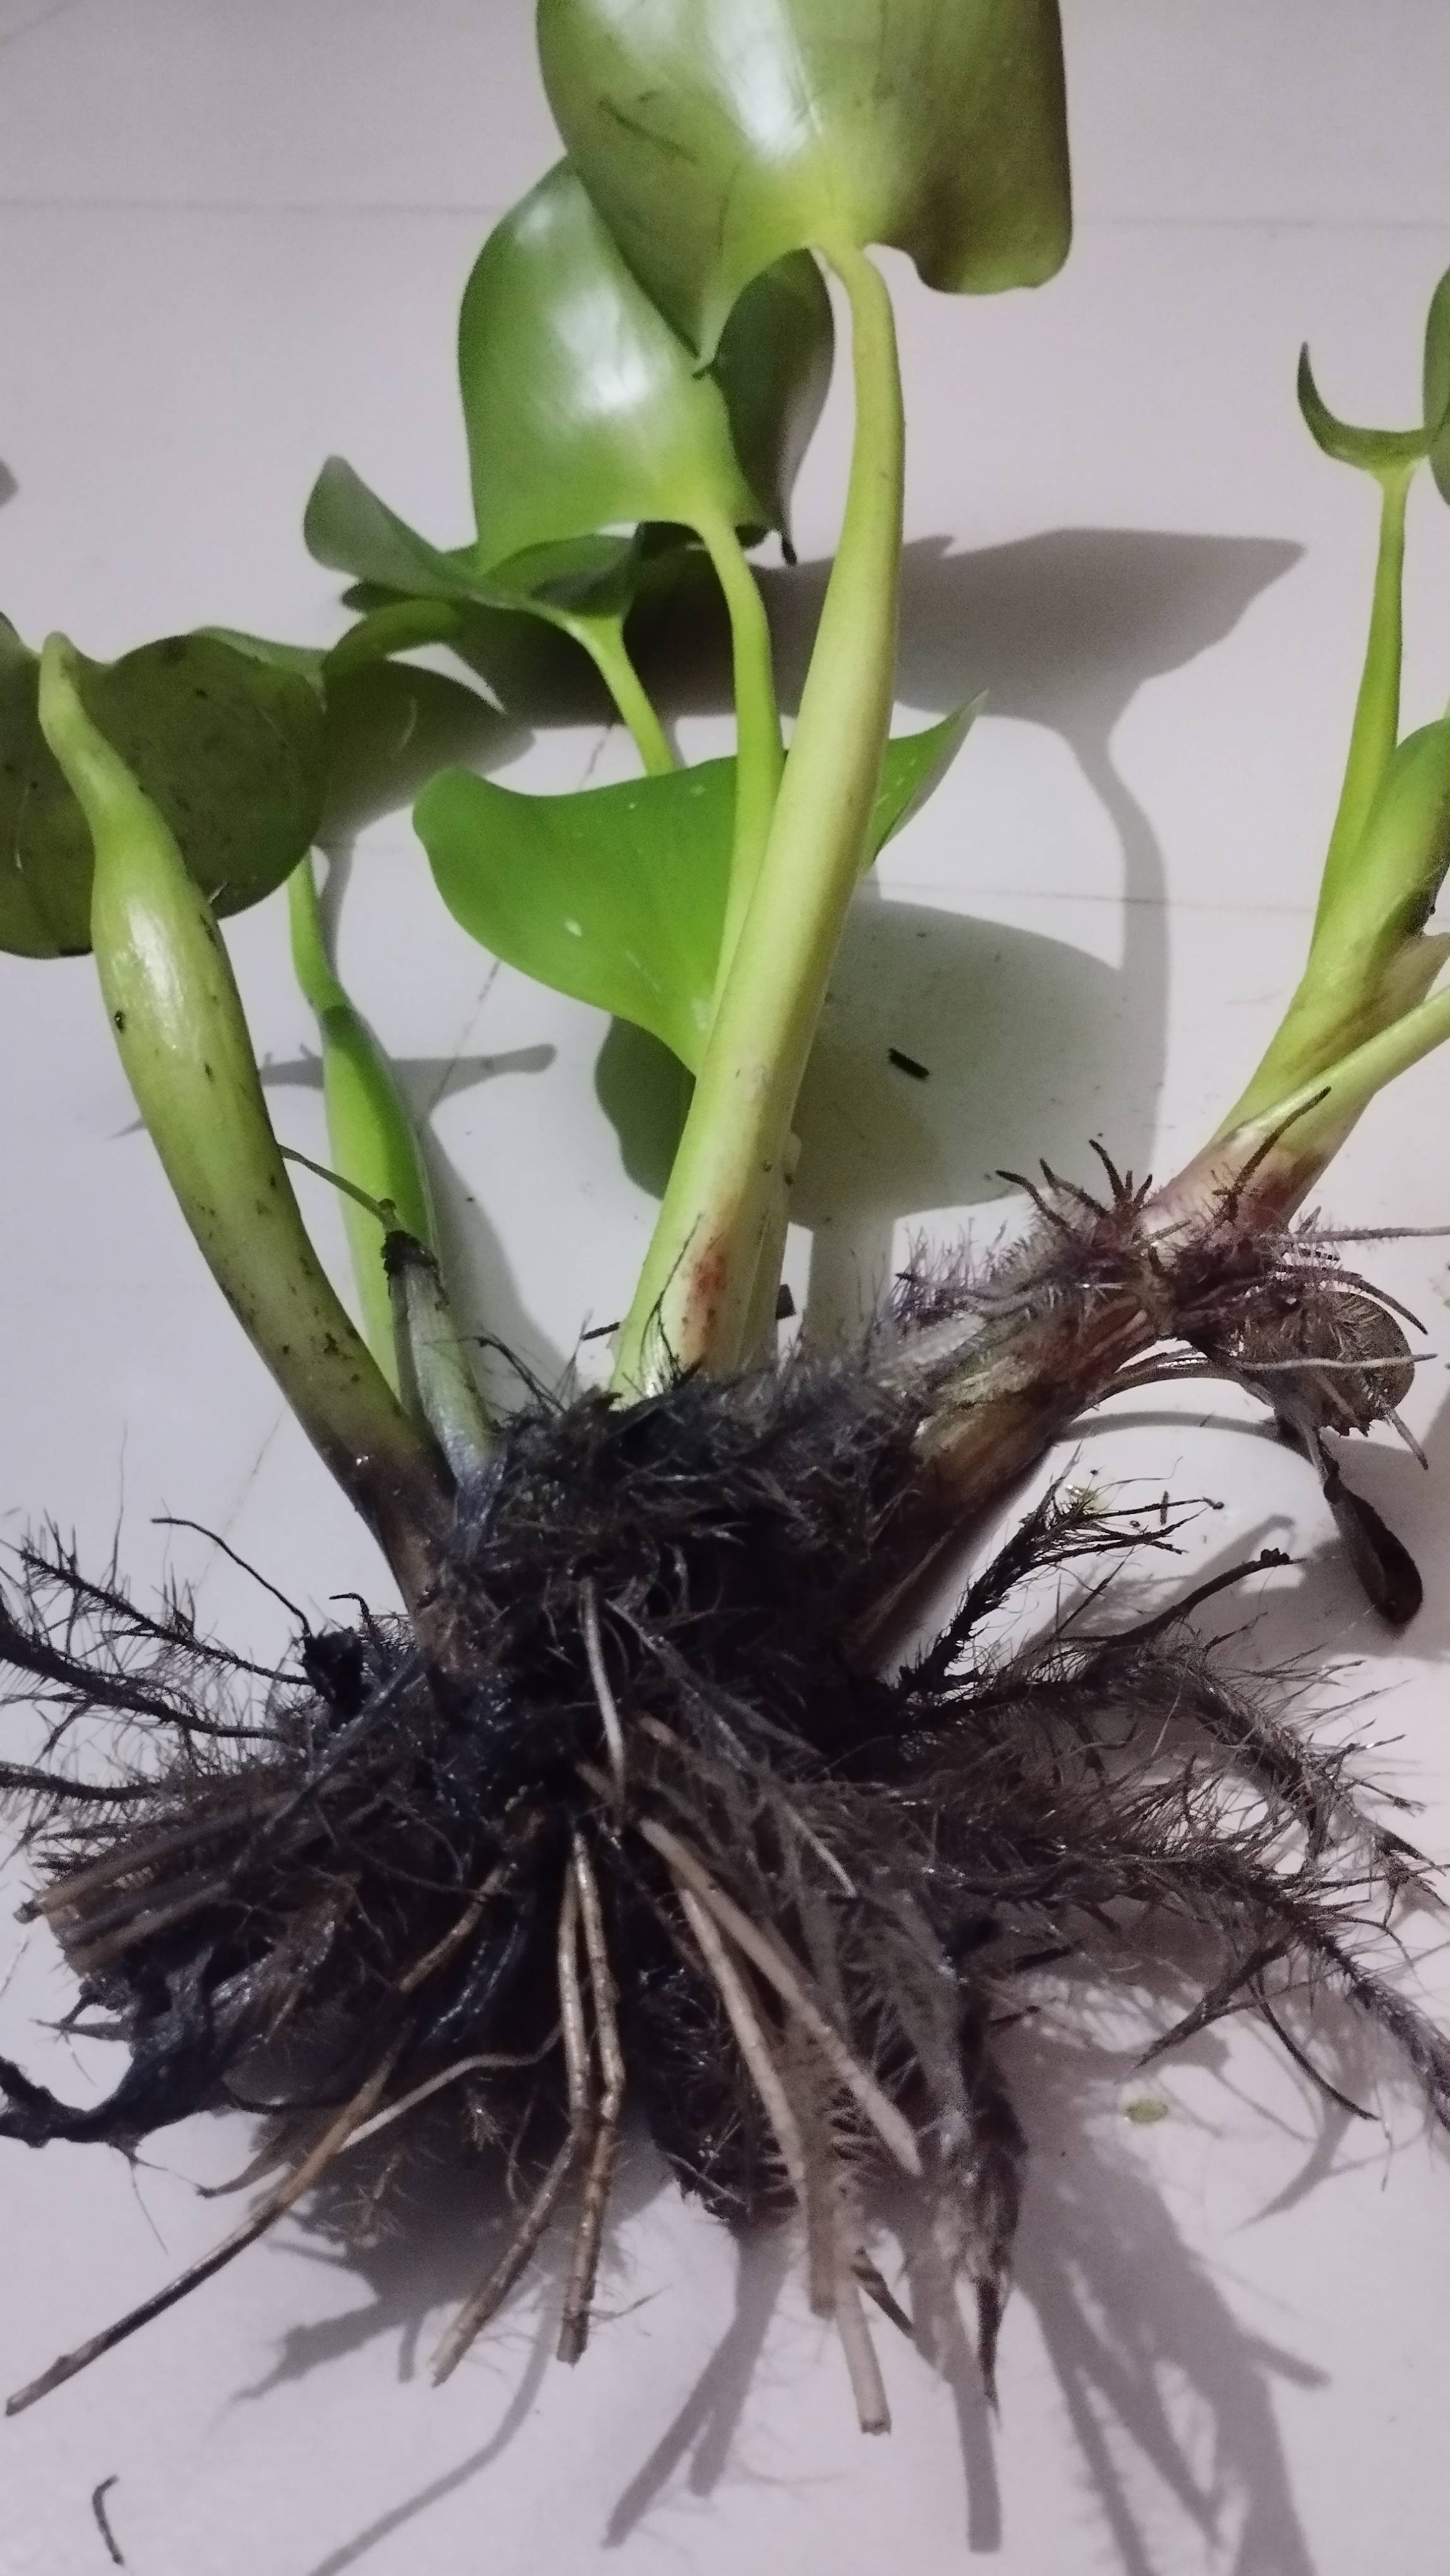
Species: Common Water Hyacinth (Eichornia crassipes)